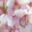
Label: orchid